The Century Towers

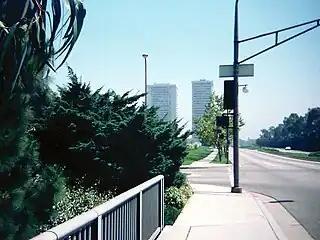
The Century Towers in 1977

Built in 1964 by Alcoa, William Zeckendorf, and Welton Becket Associates, Century Towers was originally designed as apartments by architect I.M. Pei. Perhaps best known for the "Pyramide du Louvre," his landmark glass pyramid addition to the Louvre Museum (Paris, France), Pei brought his signature styling to the creation of the mid-century towers. The towers were converted to condominiums in 1973, by S. Jon Kreedman & Company. Located on of land (making it the largest luxury condominium property in Los Angeles), the towers host unobstructed 360° views of Los Angeles, the Hollywood Sign, Griffith Observatory and the Downtown Los Angeles skyline to the East and the Pacific Ocean to the West.